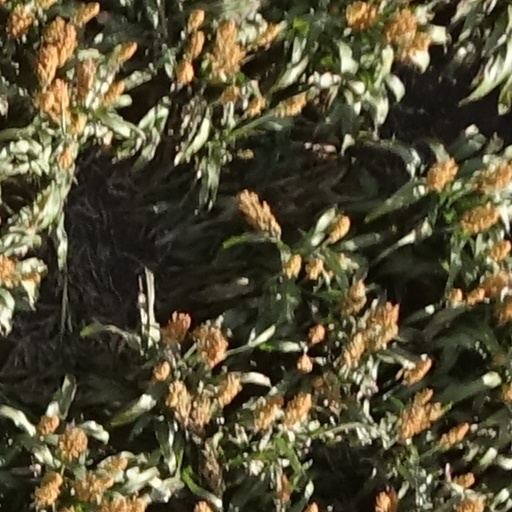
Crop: sorghum